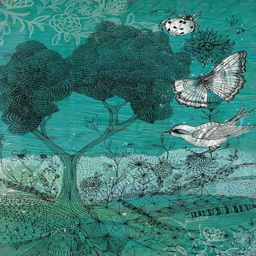
wilderness - fine art print - an illustration on archival paper